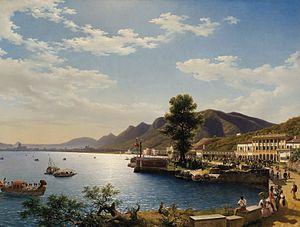
Giuseppe Bisi est un peintre italien, spécialisé dans la peinture de paysages, actif au XIXᵉ siècle.